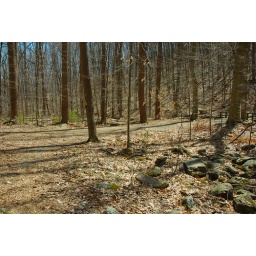
until it meets a junction - we turn right and go cross a bridge over the Rhinehart Brook